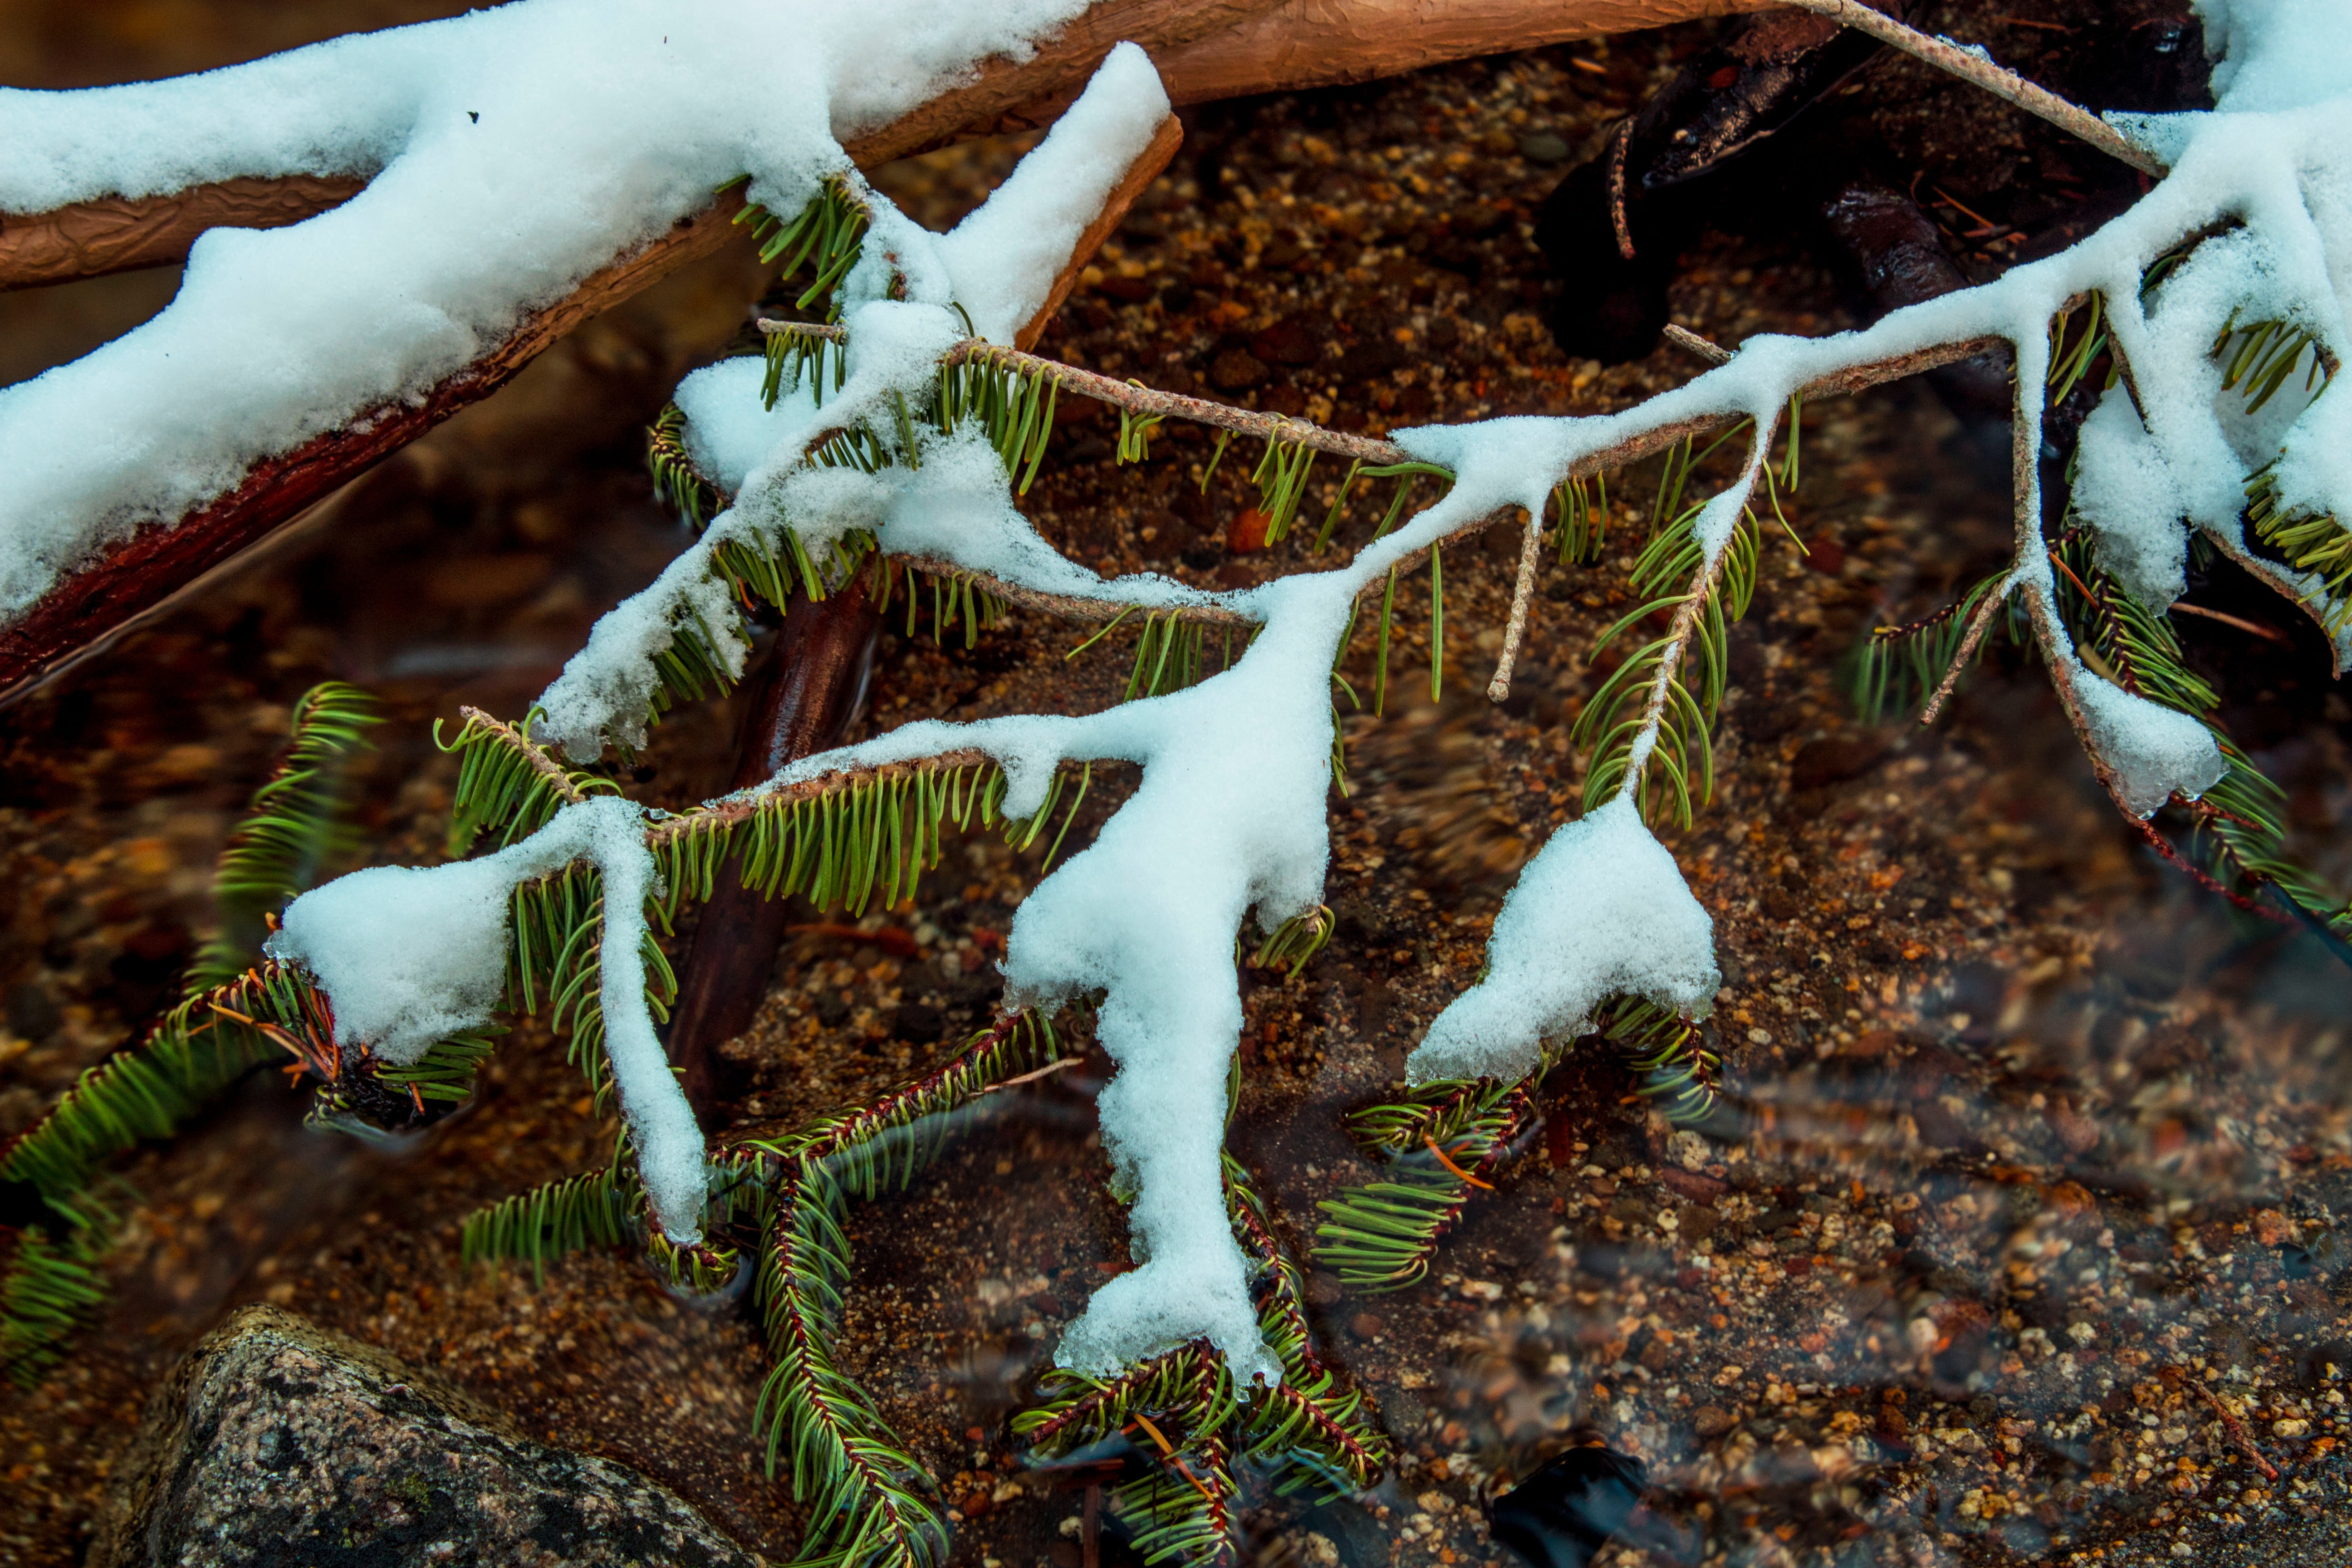
winter, leaf, snow, freezing, tree, plant, branch, vascular plant, spring, adaptation, twig, ice, moss, amaryllis family